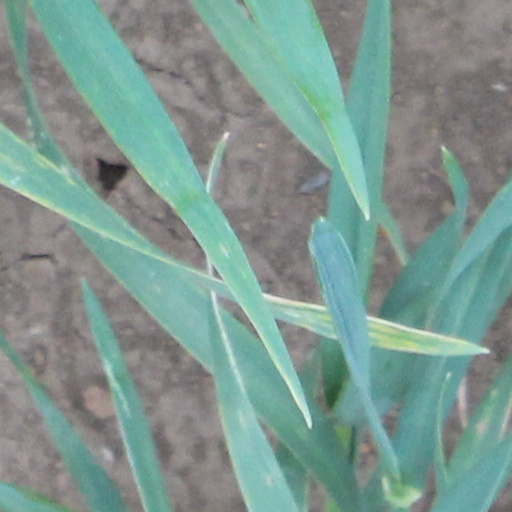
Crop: wheat